History of Texas (1865–1899)

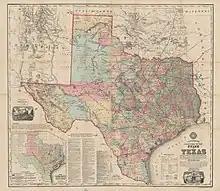
"A. R. Roessler's Latest Map of the State of Texas", 1874

During the American Civil War, Texas had joined the Confederate States. The Confederacy was defeated, and U.S. Army soldiers arrived in Texas on June 19, 1865 to take possession of the state, restore order, and enforce the emancipation of slaves. The date is now commemorated as the holiday Juneteenth. On June 25, troops raised the American flag in Austin, the state capital. Following the practices of some other southern states which were executed late in 1865, Texas instituted a set of laws known as the 1866 Texas black code. As part of President Andrew Johnson's conciliatory approach toward the southern states, he did not fix precise or onerous standards for the readmission of these states into the United States. This gave the state leaders latitude in determining how to reform their systems of laws. Absent clear instructions, however, the southern states failed to extend equal rights to freedmen. These first states included Alabama, Florida, Louisiana, Mississippi, and South Carolina, all creating black codes prior to the United States Civil Rights Act of 1866. Texas convened a Constitutional Convention in 1866. The Convention failed to ratify the Thirteenth Amendment to the United States Constitution, though it did grant to blacks right to person and personal property, the right to enter into contracts, and the right to sue and be sued.